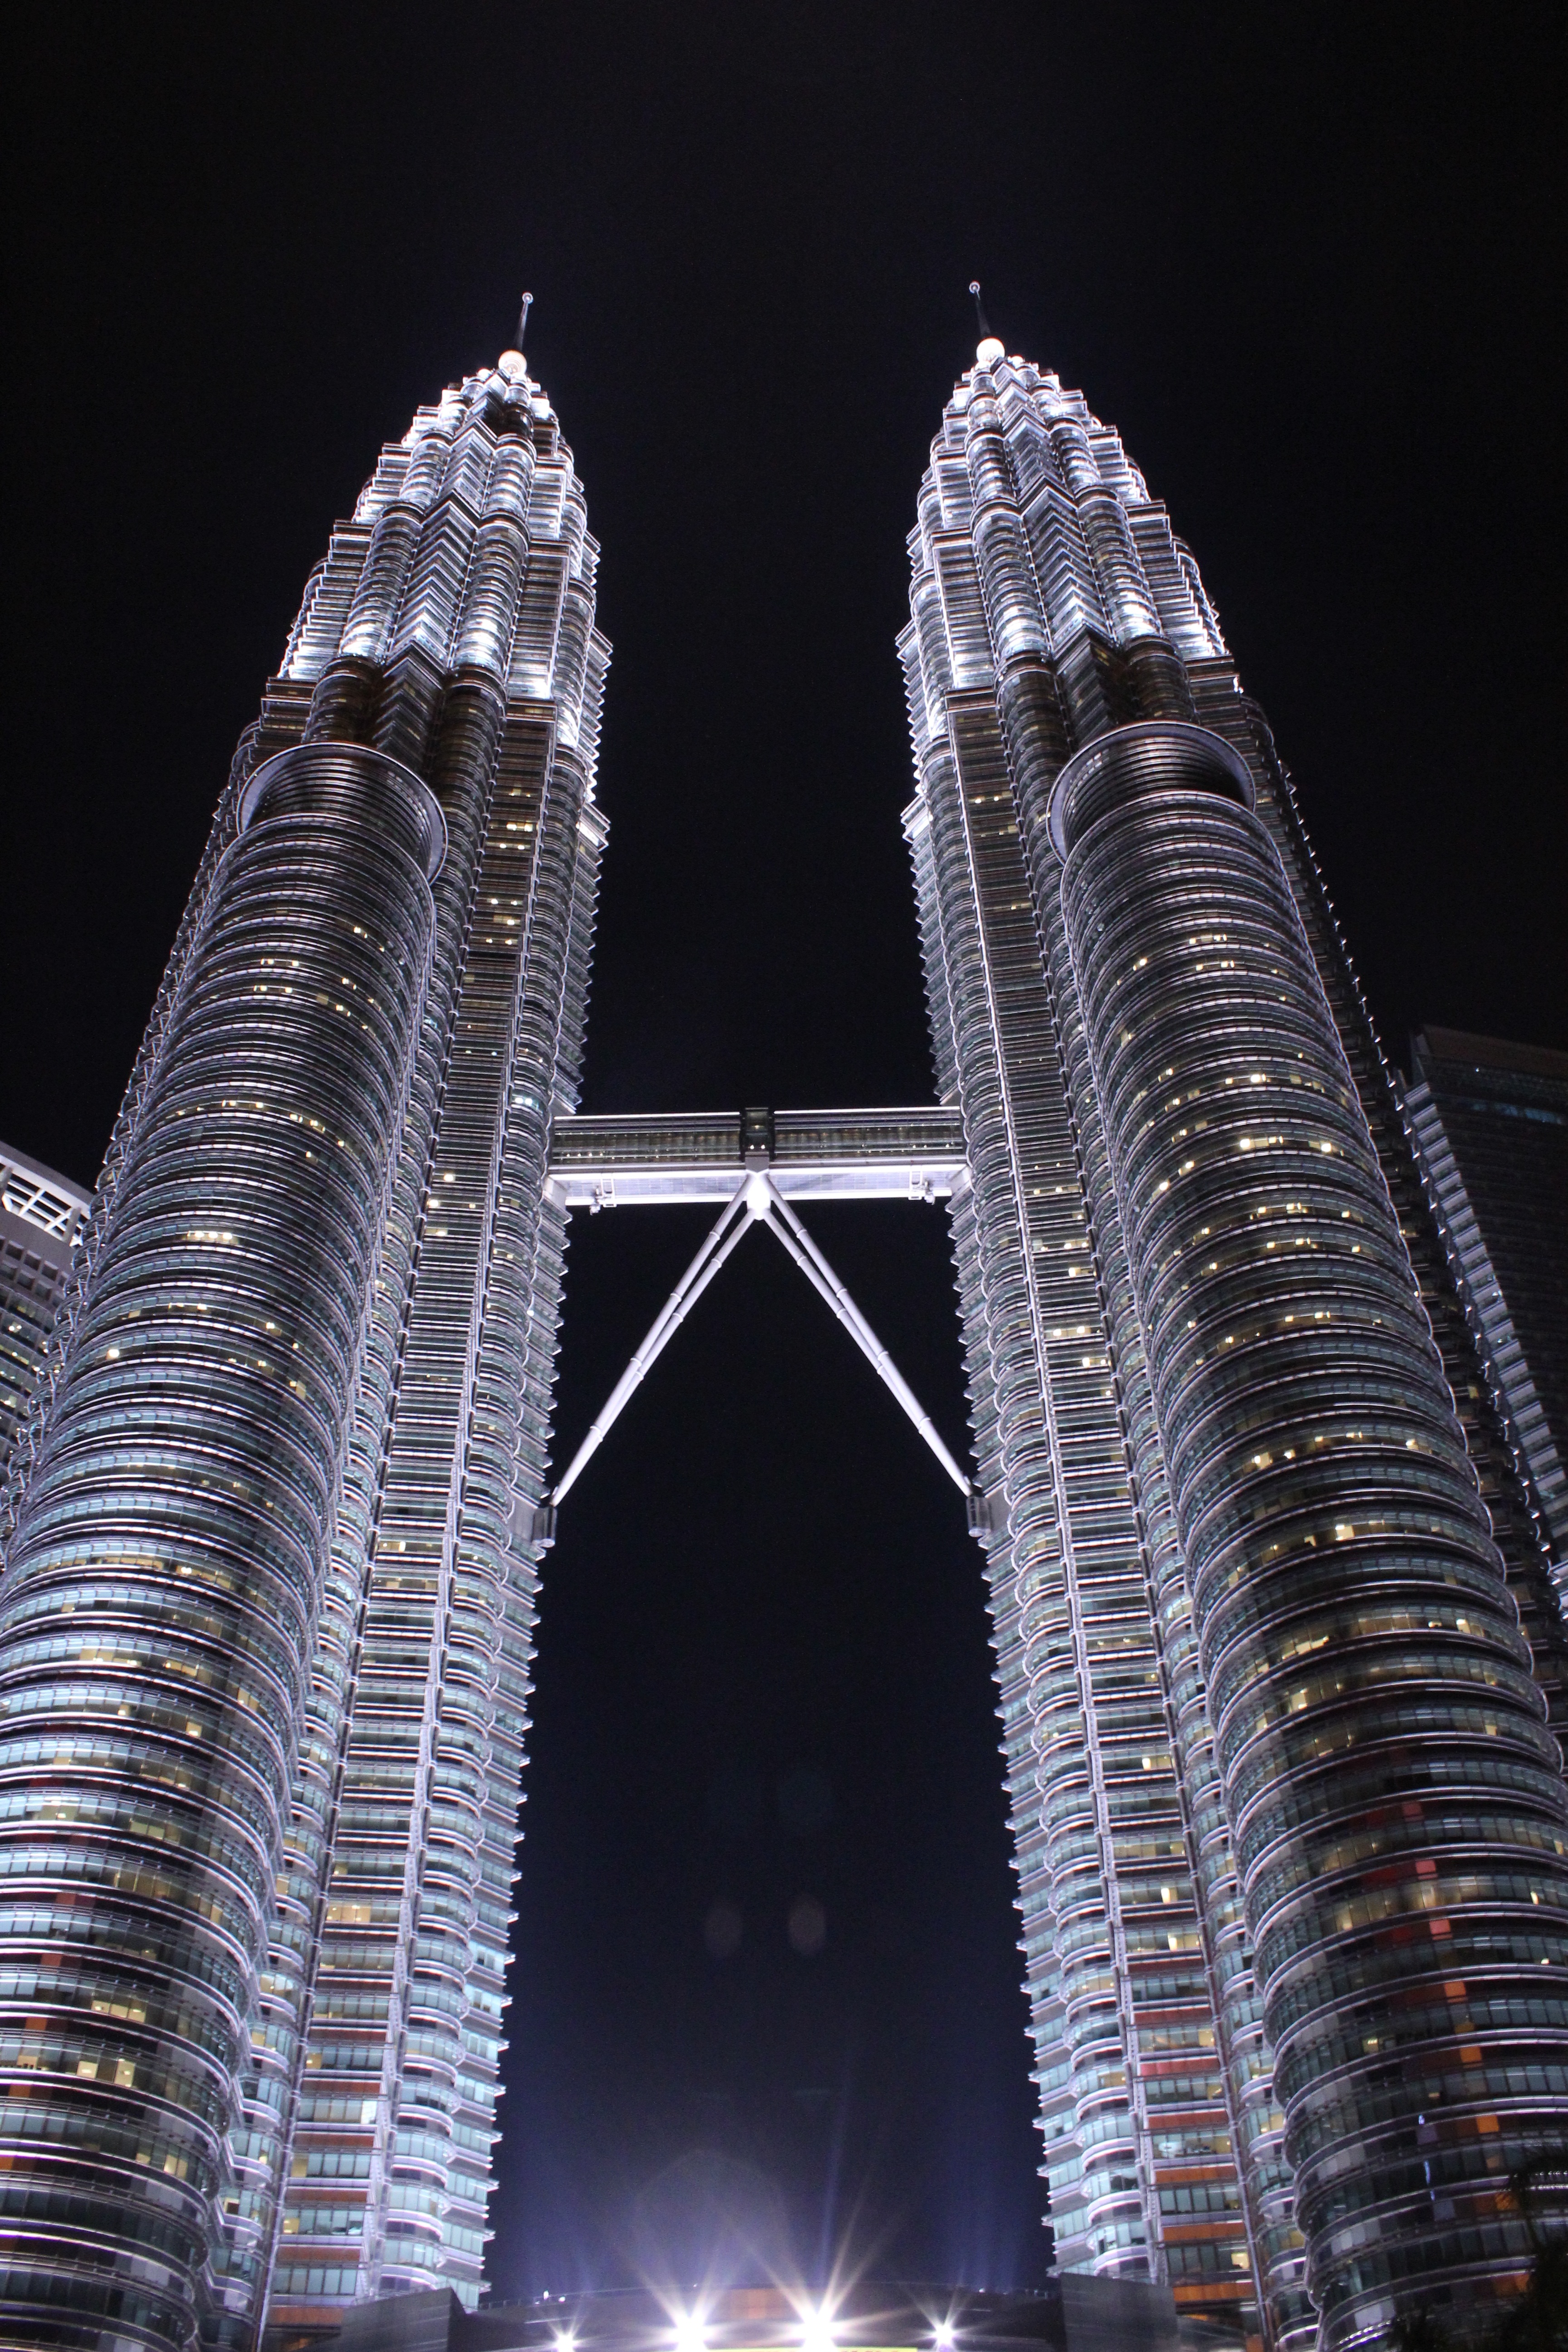
architecture, night, building, city, skyscraper, urban, cityscape, reflection, tower, asia, landmark, tower block, kuala lumpur, symmetry, scene, malaysia, metropolis, twin towers, klcc, metropolitan area